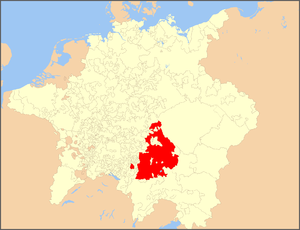
L'électorat de Bavière est un État du Saint-Empire romain germanique.